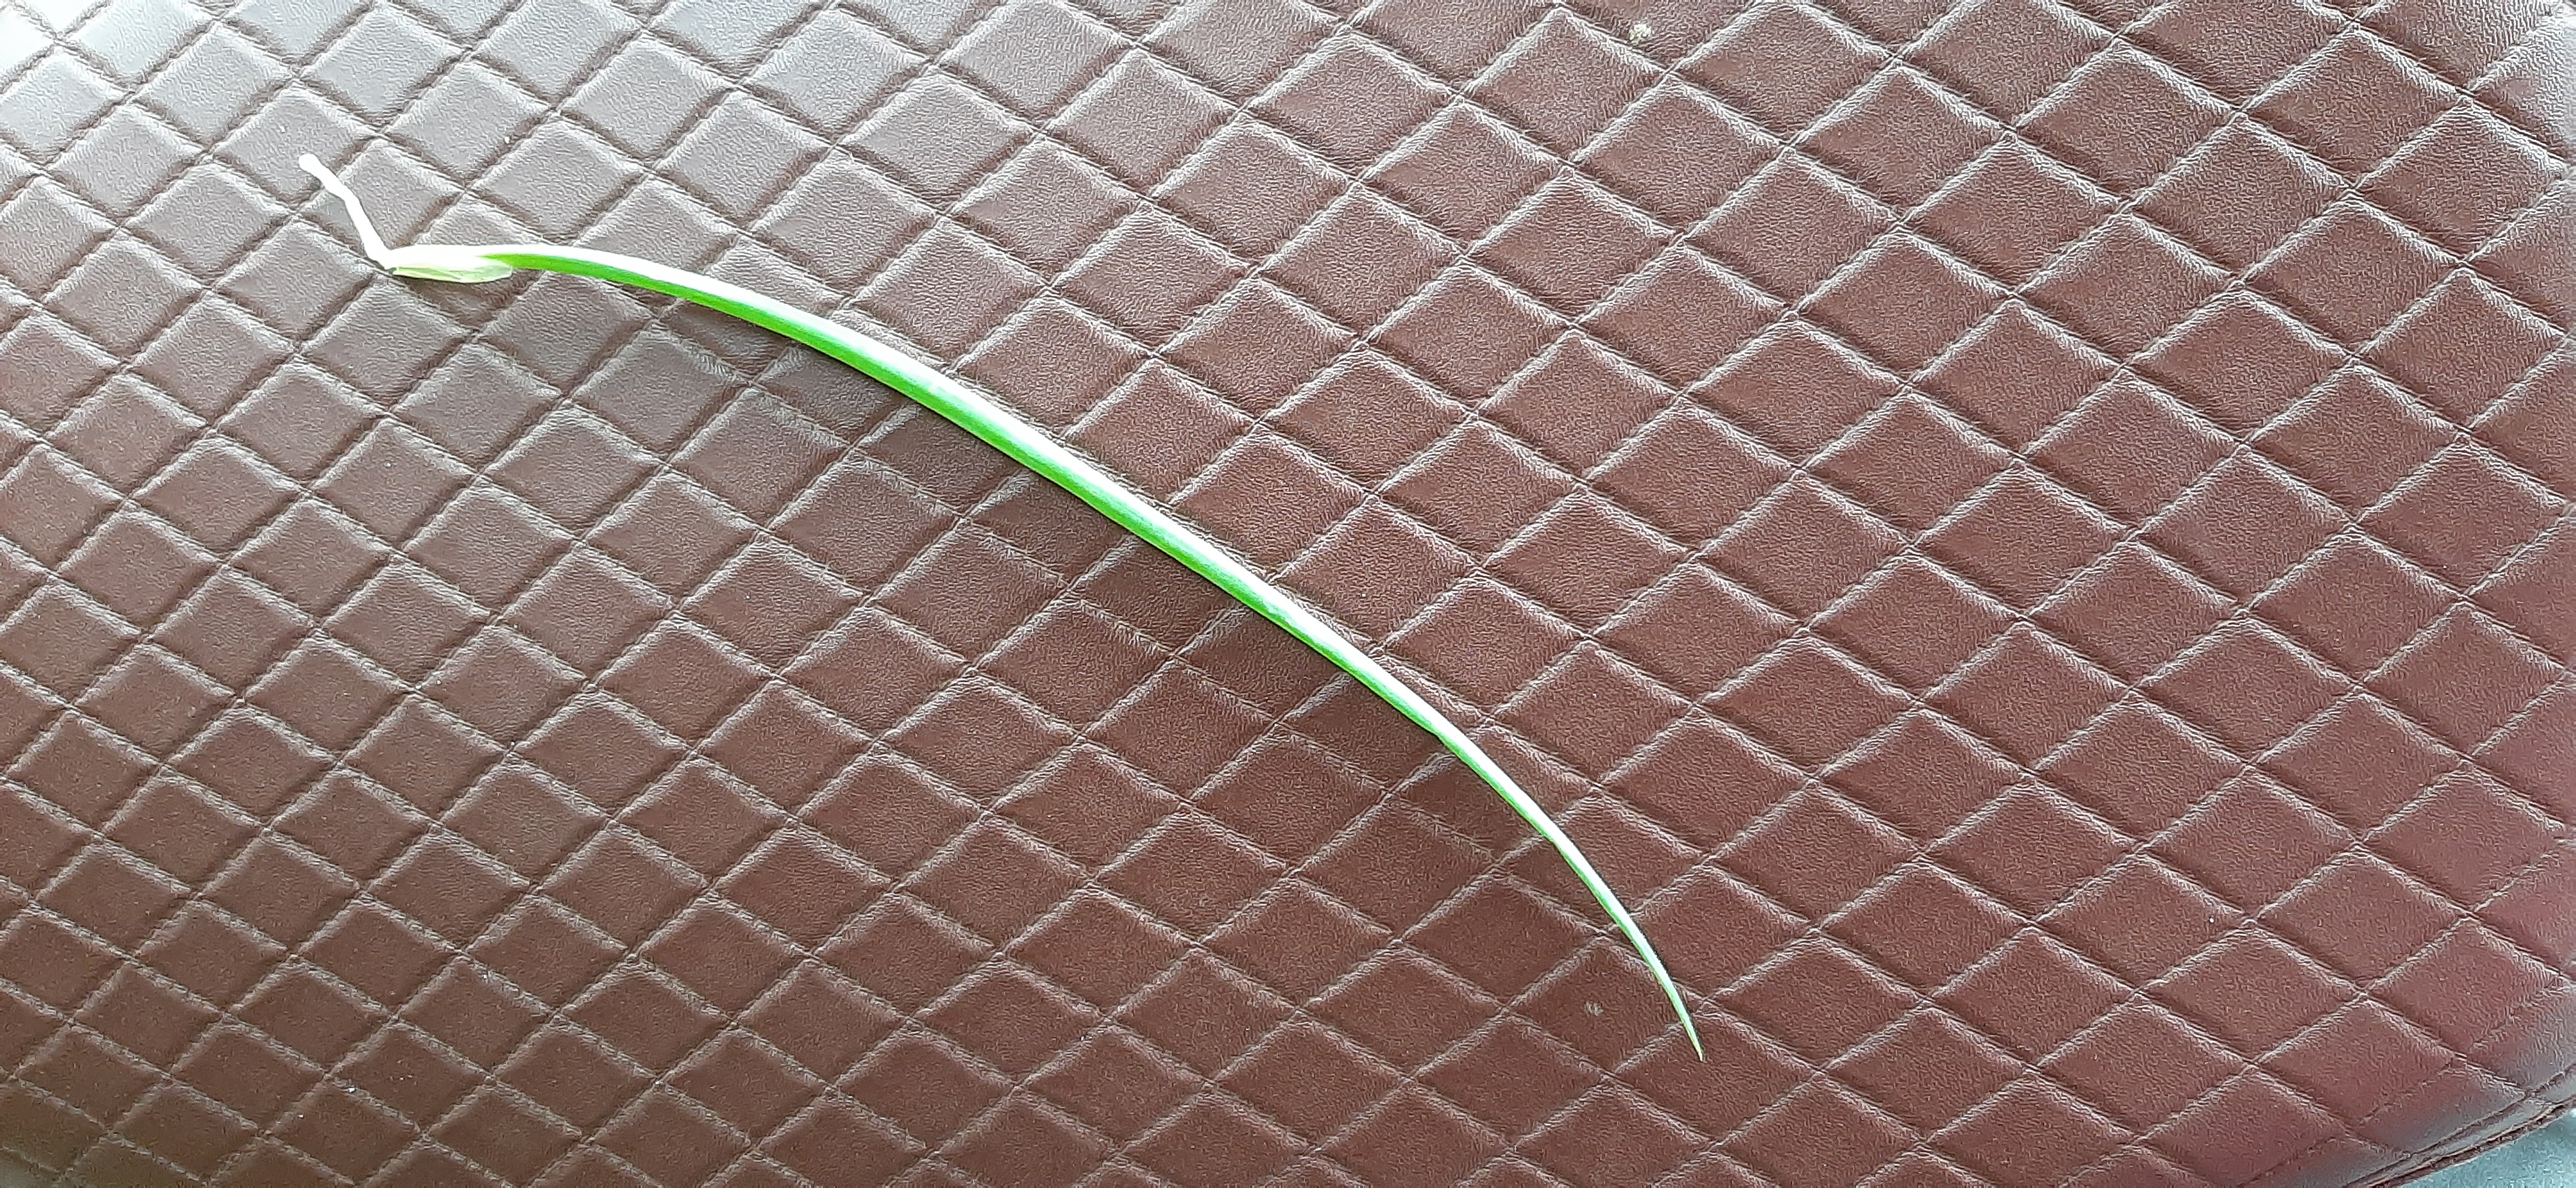
Plant: Onion